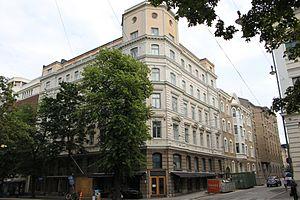
Cette Liste des bâtiments historiques d'Helsinki est non exhaustive et répertorie les plus anciens bâtiments du centre d'Helsinki datant du milieu du XVIIIᵉ siècle.
Ernst Theodor Granstedt est un architecte finlandais.